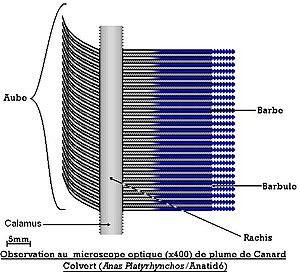
La plume, élément caractéristique de la classe des oiseaux, est une production tégumentaire complexe constituée de β-kératine. Comme les poils, les écailles, les ongles, les griffes ou les sabots, les plumes sont des phanères.